County magistrate

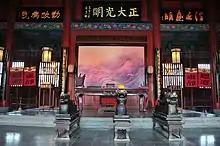
The Kaifeng Court of Bao Zheng, a tourist attraction modeled after typical magistral office.

The magistrate's responsibilities were broad but not clearly defined. The emperors believed that Heaven entrusted their government with relations with the physical universe, cosmic morality, human institutions, and social harmony, and the magistrate was his representative in all these matters.